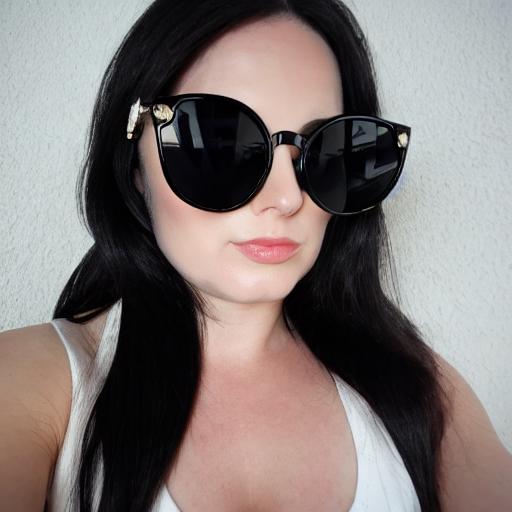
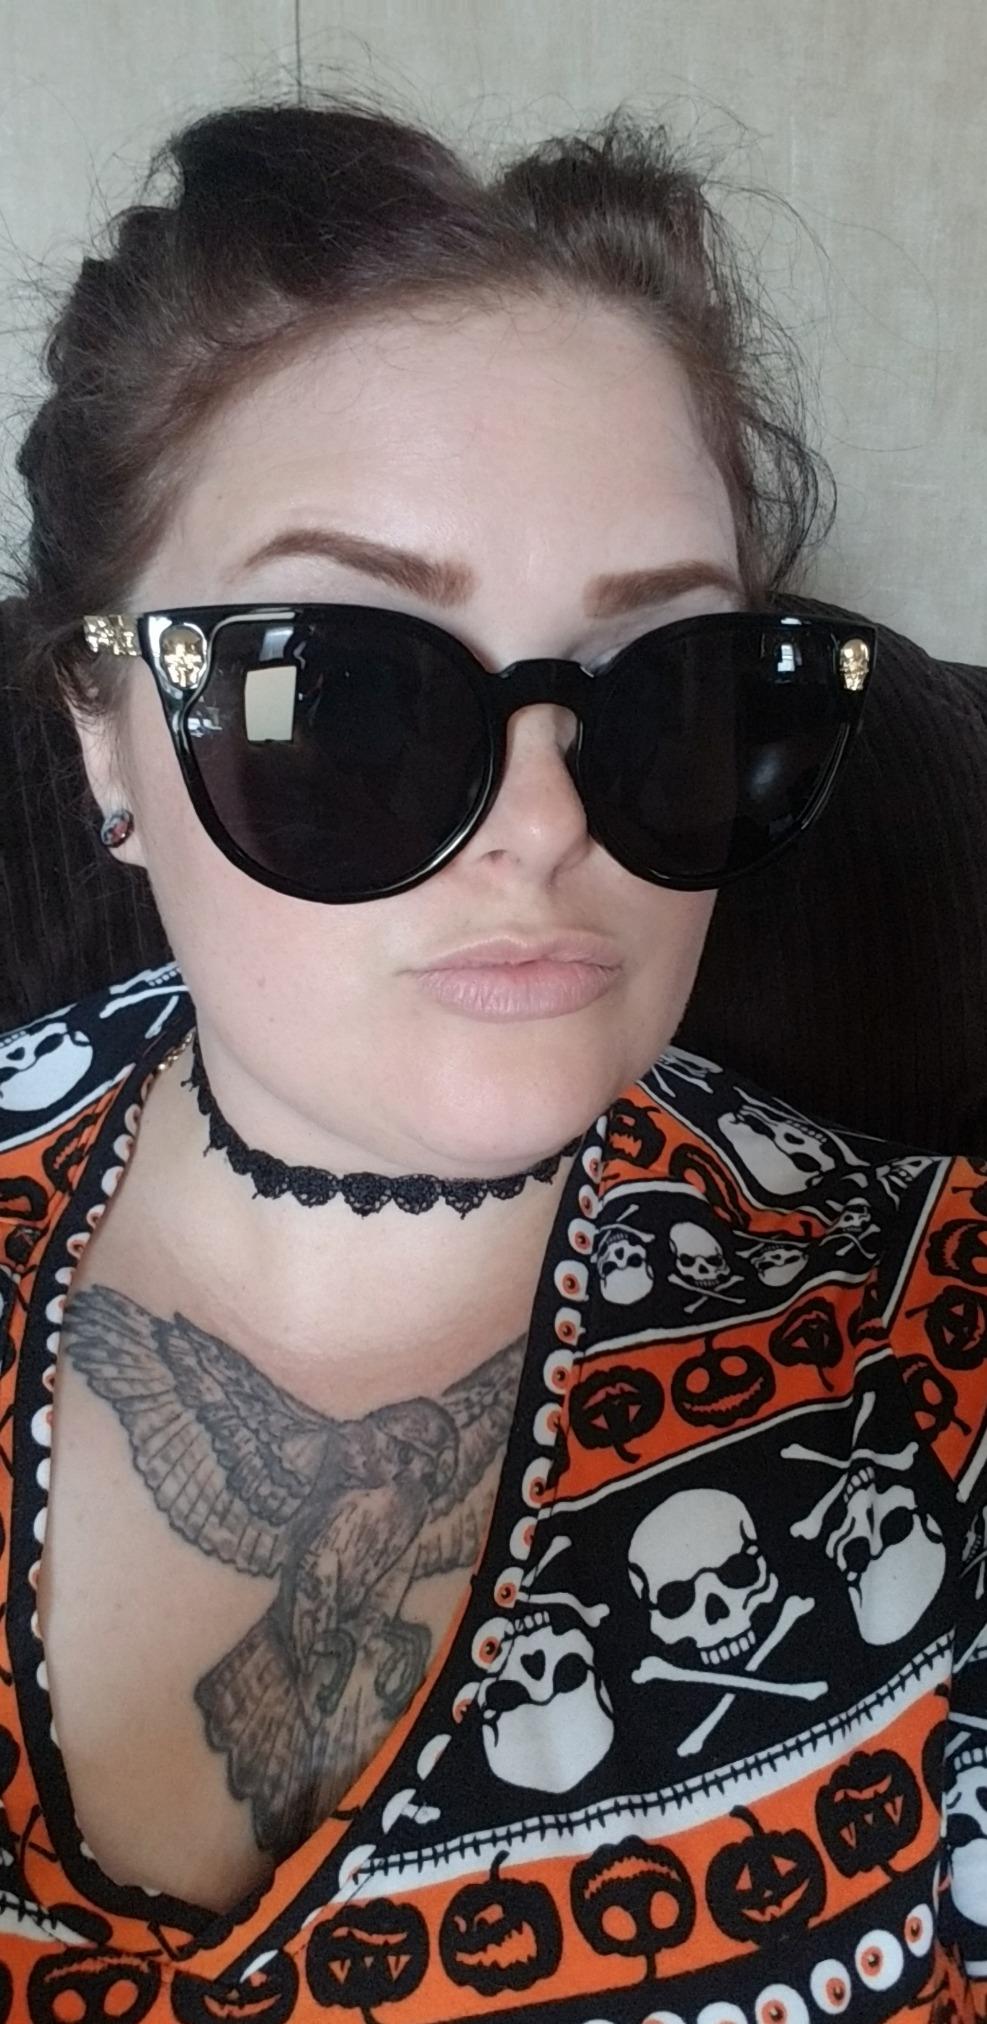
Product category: accessories_sunglasses
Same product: no